Francisco Ruiz (volleyball)

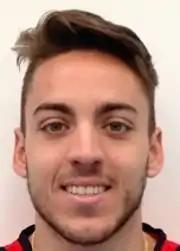

Francisco José Ruiz (born 7 June 1991) is a Spanish male volleyball player. He is part of the Spain men's national volleyball team. On club level he plays for Volley Marcianise.